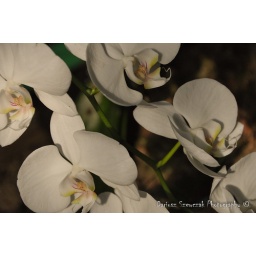
Some lovely white flowers taken in the Poznan Palmiarnia, during the foto shoot organised by Widziec Wiecej.